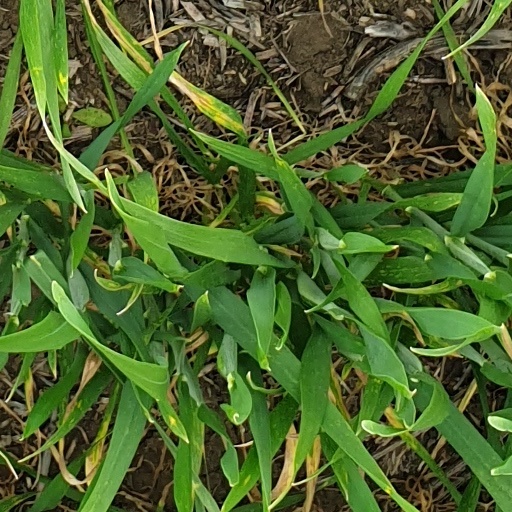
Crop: wheat